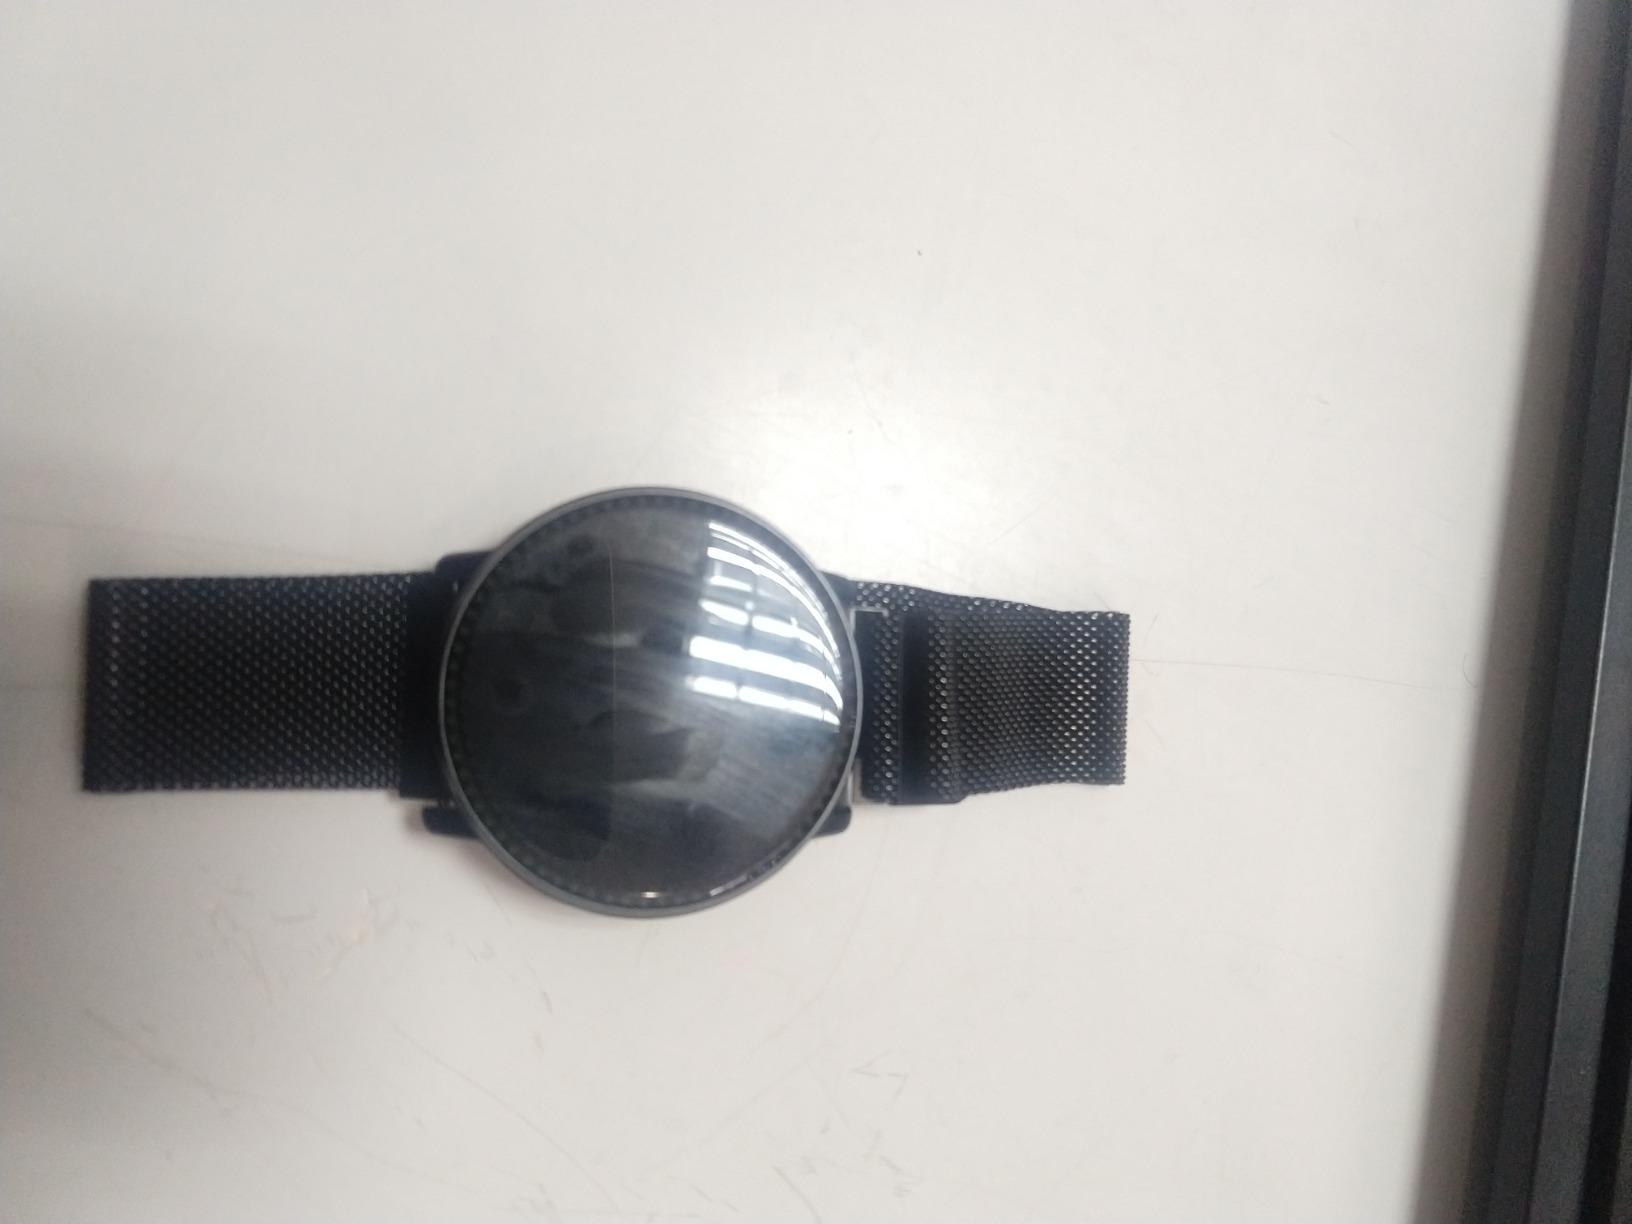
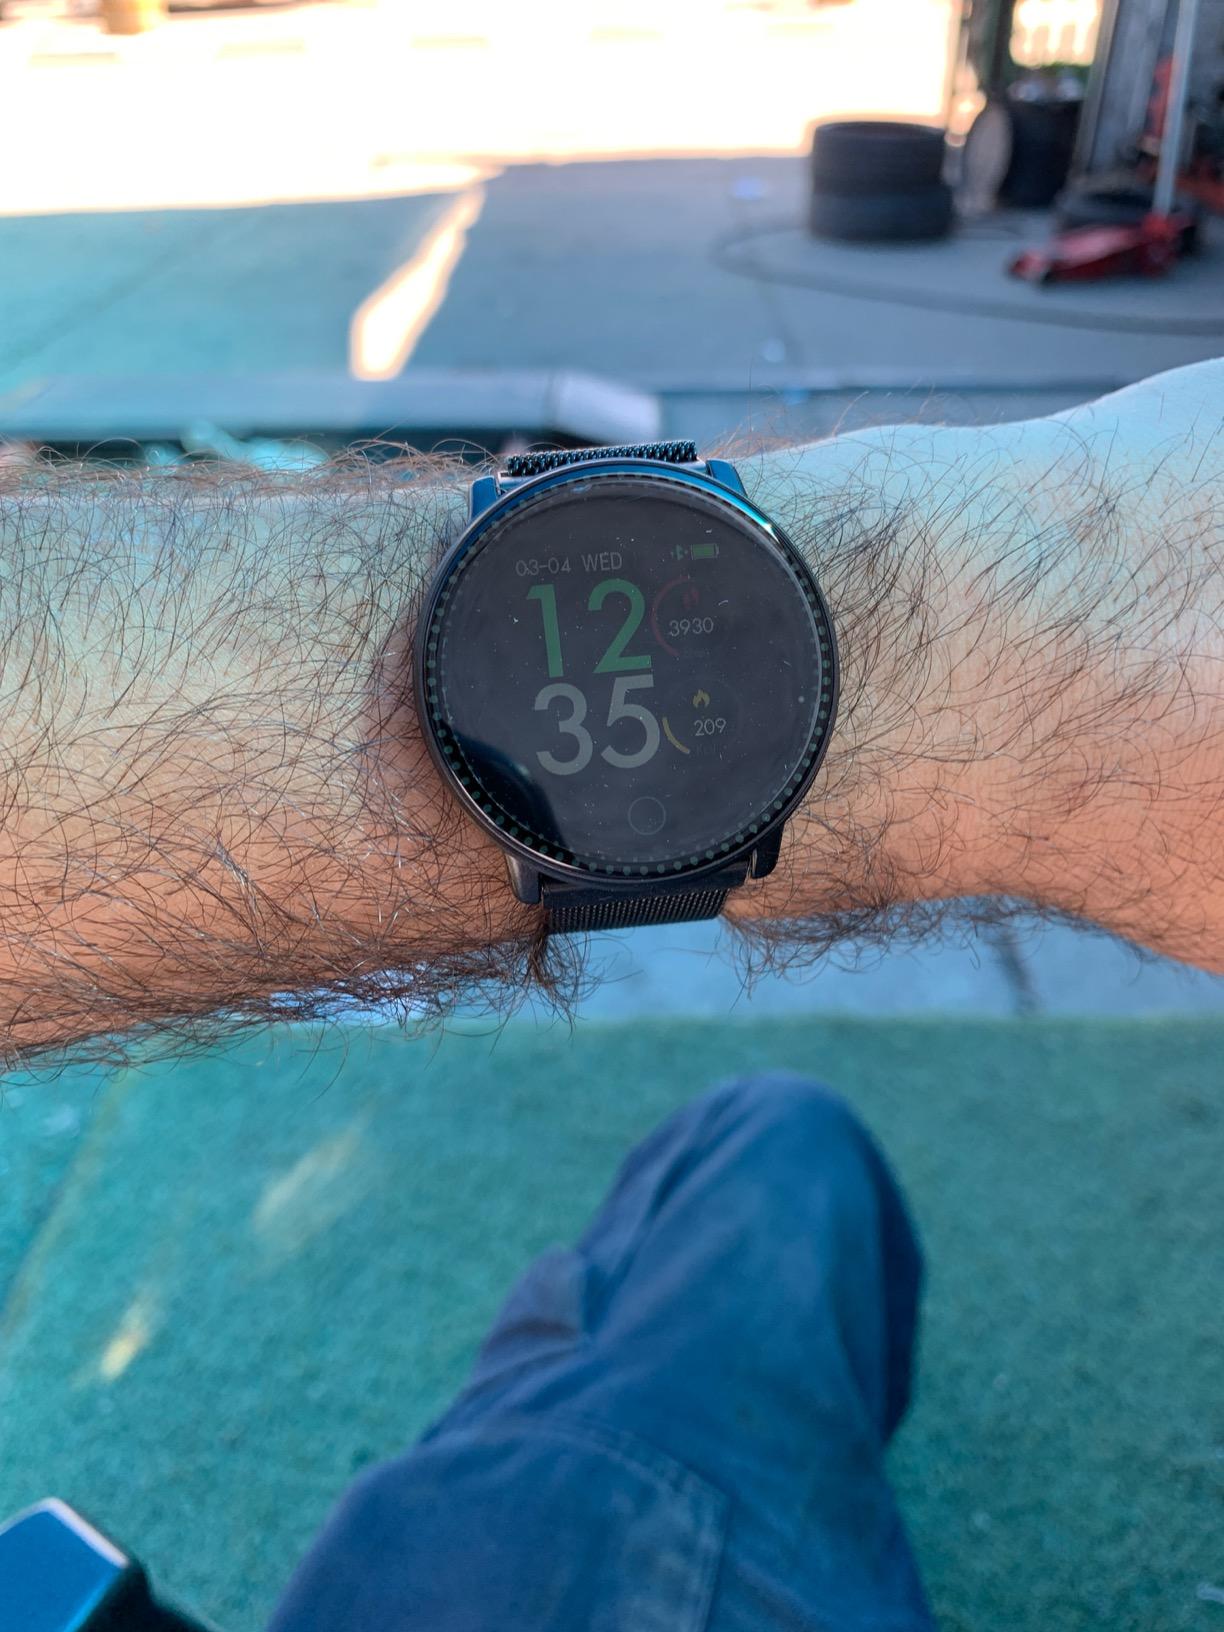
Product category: smartwatch
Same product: yes